Bhet

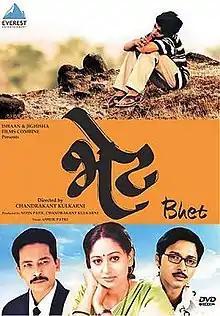
Theatrical release poster

Bhet is a 2002 Indian Marathi-language film co-produced and directed by Chandrakant Kulkarni.